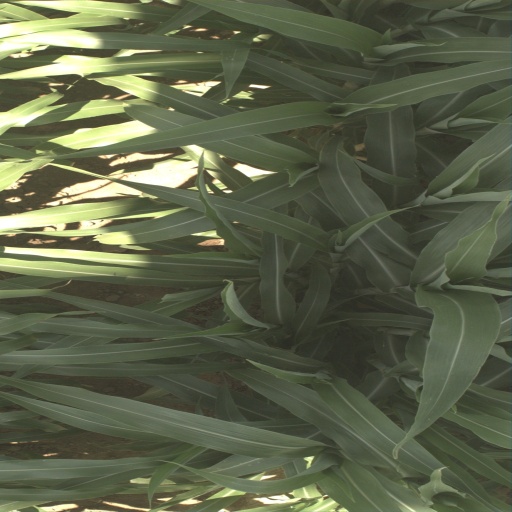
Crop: sorghum